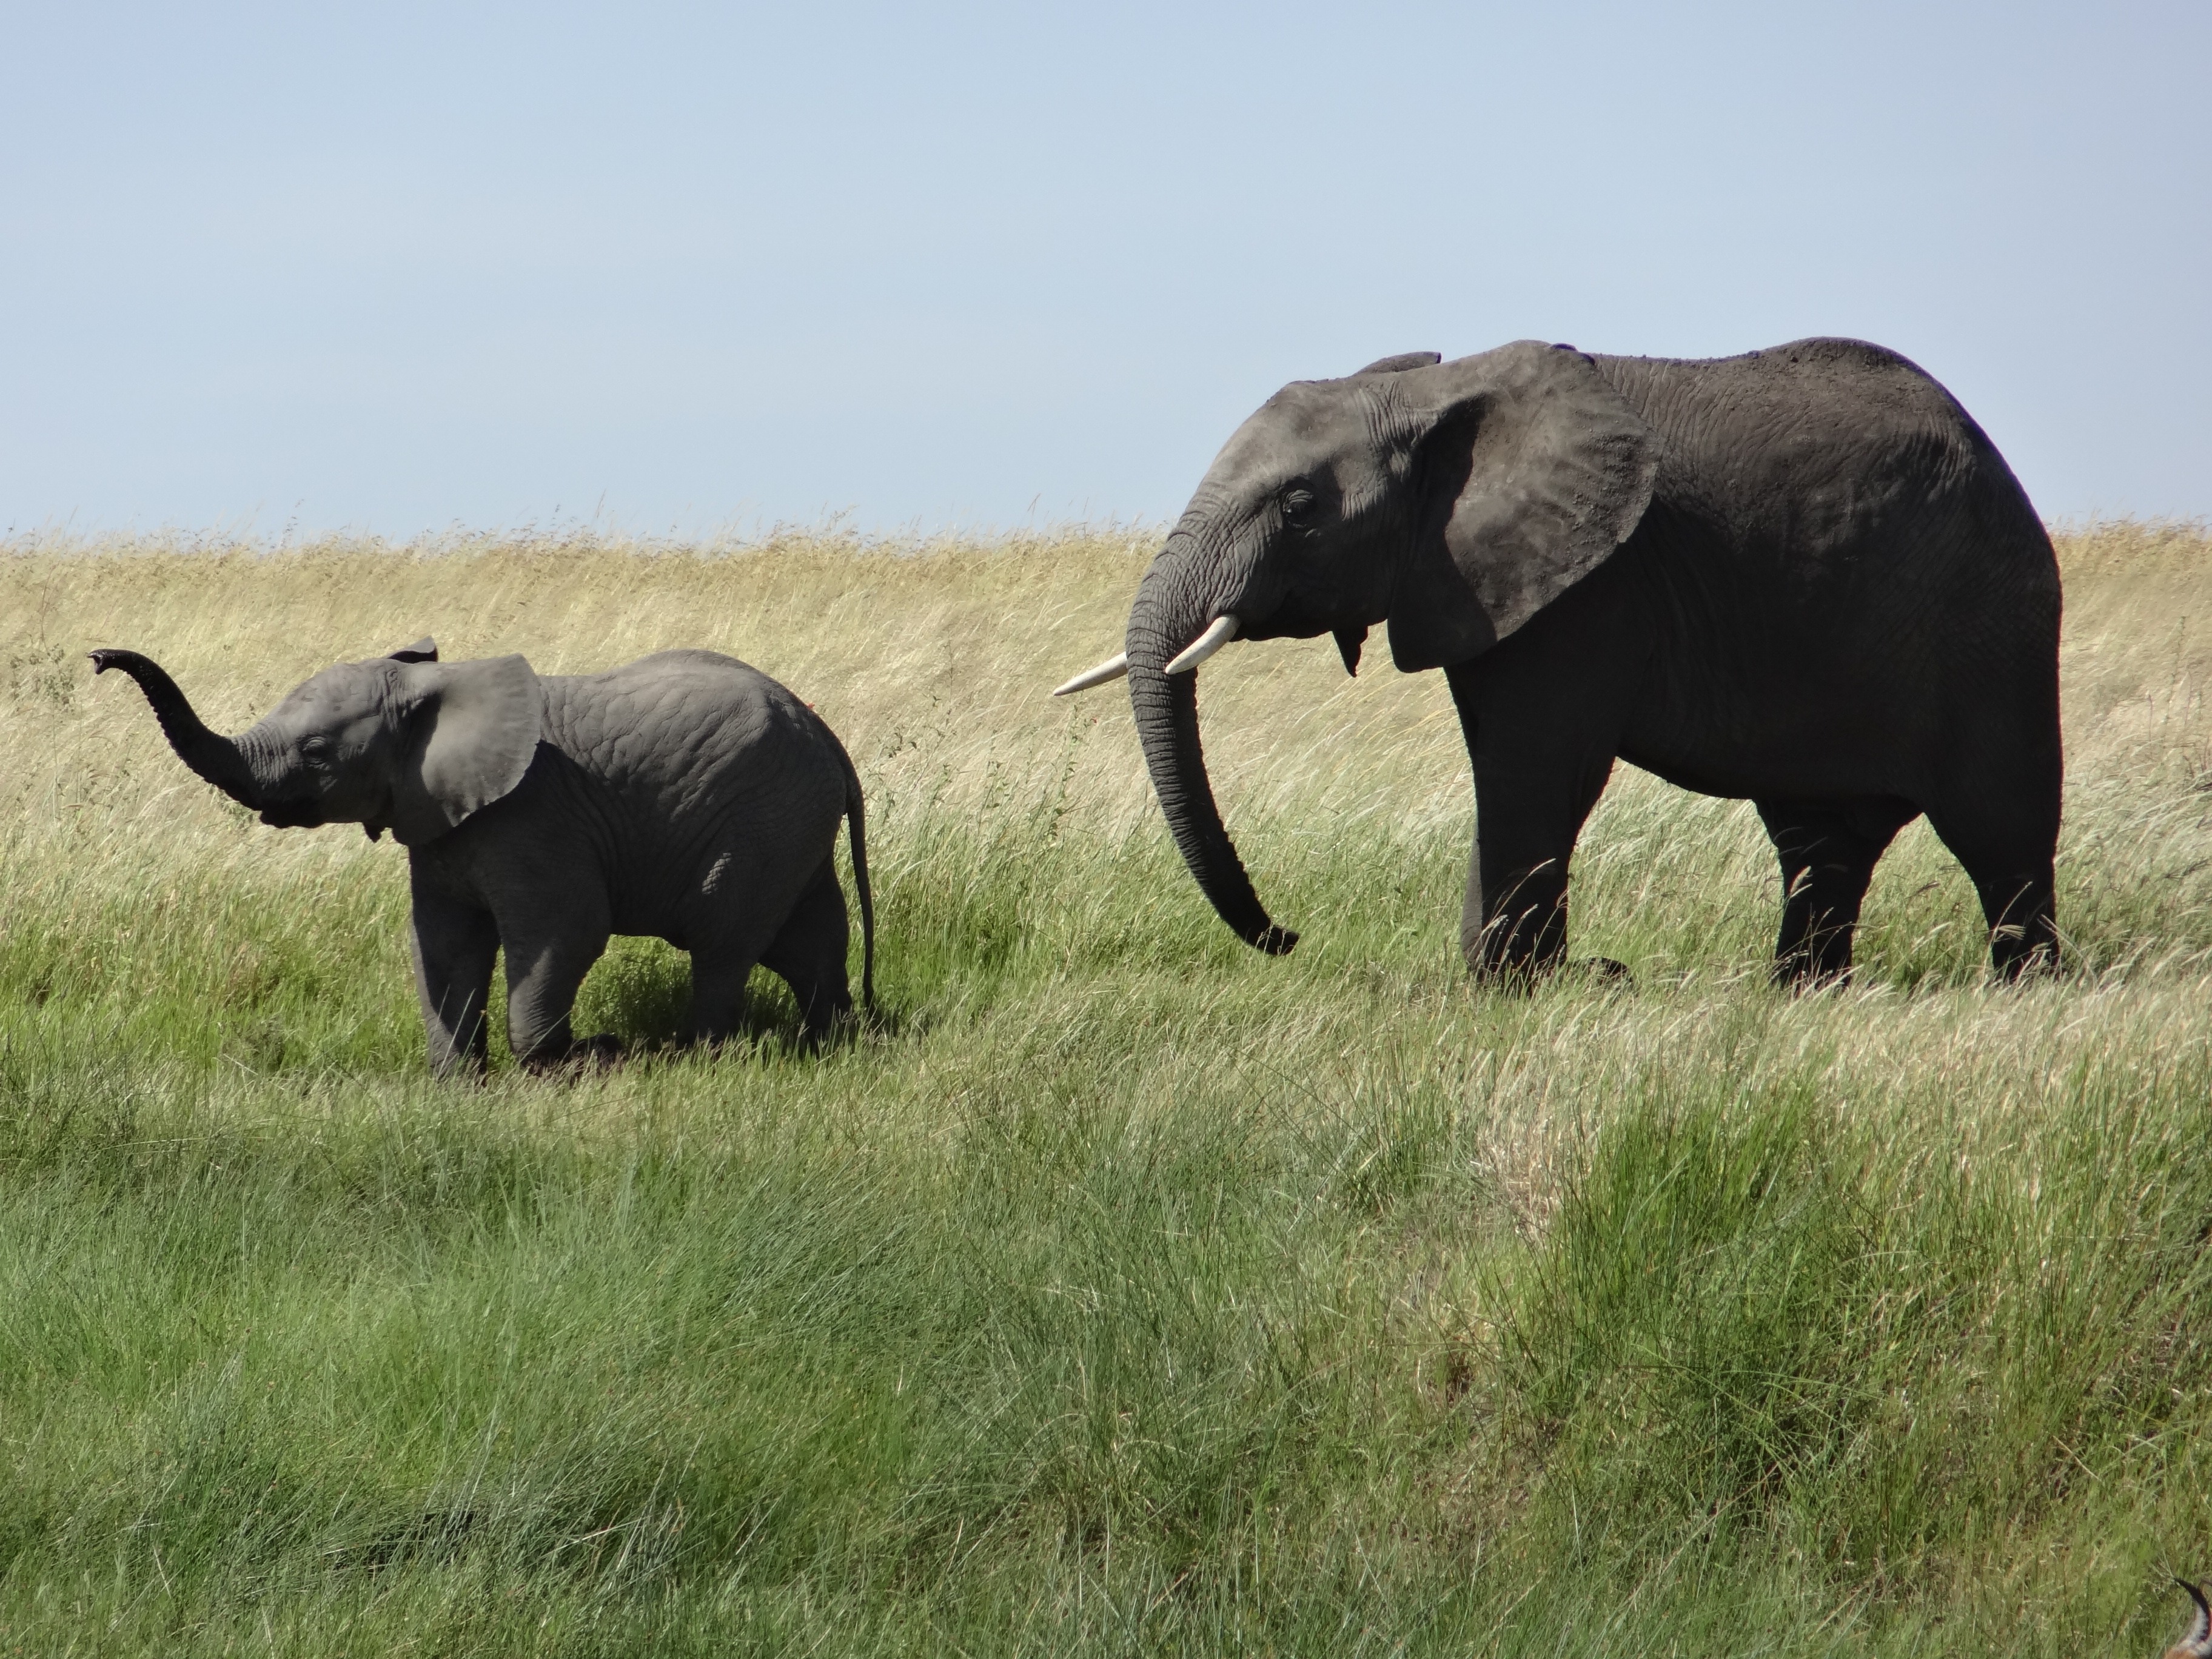
adventure, animal, wildlife, herd, pasture, grazing, mammal, baby, fauna, savanna, plain, elephant, grassland, safari, indian elephant, african elephant, cattle like mammal, elephants and mammoths